2016–2019 Wau clashes

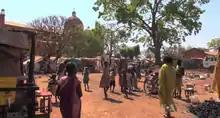
The refugee camp at Wau town's cathedral, where around 8,500 IDPs had found shelter by December 2016.

By 23 June, a larger battle south of the state capital, Wau town, broke out between SPLA and SPLM-IO, the latter claiming to fight in order to protect the local Fertit people from attacks by the Dinka-dominated SPLA. As result of the increasing violence, a state of emergency was declared in Wau town, and the SPLA's 5th Division moved in, officially to prevent further escalation of violence. These forces were under the command of Lt. Gen. Gabriel Jok Riak, who had been accused of human rights abuses by the United Nations during the South Sudanese Civil War. Governor Waya initially claimed to support the emergency declaration, stating "All who are here are rebels, so the Division [5 of the] SPLA is ready and even those who are just walking around are ready". However, opposition groups claimed that the army soon began to plunder the state capital, and to assault the civilian population, leading Governor Waya to criticise the soldiers. On 24 June 2016, President Kiir unexpectedly sacked Waya, and just a few hours later, had him arrested. A local SPLA commander declared that Waya had been arrested because he was responsible for the deteriorating situation in the state, claiming that he had no respect for the military and talked "nonsense". A few days later, a document began to circulate on the internet that claimed that Lt. Gen. Mangar Buong Aluenge of the SPLA had plotted from the very beginning to remove and arrest Waya, while the Society for Threatened Peoples believed that Waya's criticism of the army had led to his arrest.